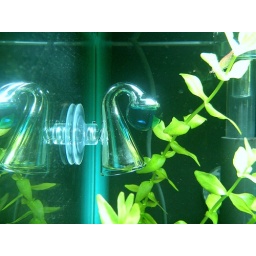
CO2 monitor to check level of CO2 in water for the sake of the plants.Blue = low CO2Green = goodYellow = too much CO2